Warhammer Quest (video game series)

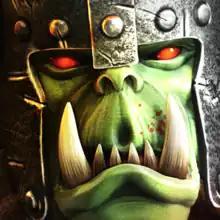
App icon of the first game

Warhammer Quest is a series of three tactical role-playing video games developed and published by Rodeo Games and Perchang Games. The first game, Warhammer Quest, was released in 2013. The second game, Warhammer Quest 2: The End Times, was released in 2017. Warhammer Quest: Silver Tower, was released in 2020. The first two games are based on Games Workshop's 1995 board game "Warhammer Quest", which itself is based on the tabletop wargame "Warhammer". "Silver Tower" is based on the 2016 sequel board game of the same name.